List of birds of Yellowstone National Park

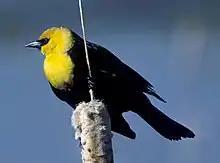
Yellow-headed blackbird

The icterids are a group of small to medium-sized, often colorful passerine birds restricted to the New World and include the grackles, New World blackbirds and New World orioles. Most species have black as a predominant plumage color, often enlivened by yellow, orange, or red. Nine species have been recorded in Yellowstone.